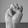
ASL letter: M